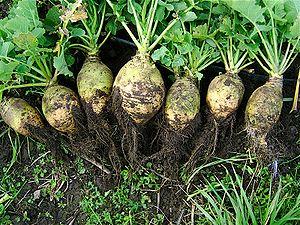
Le rutabaga, encore appelé navet fourrager, navet ou navet jaune au Canada, chou-navet, chou de Siam, chou suédois, est un légume-racine appartenant à la famille des Brassicacées, comme le colza, le navet, le radis…